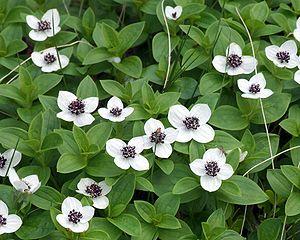
Le cornouiller de Suède est une plante herbacée vivace de la famille des Cornaceae.